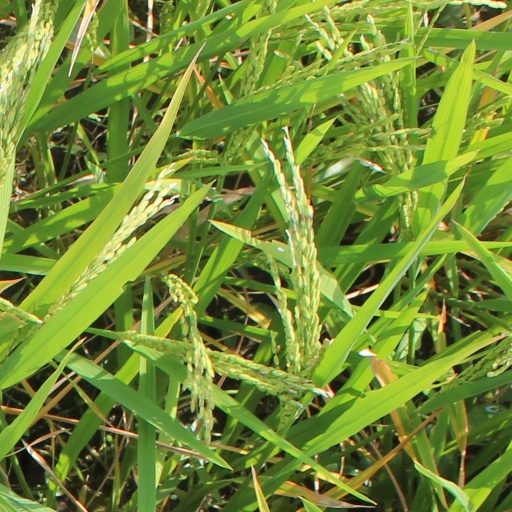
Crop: rice